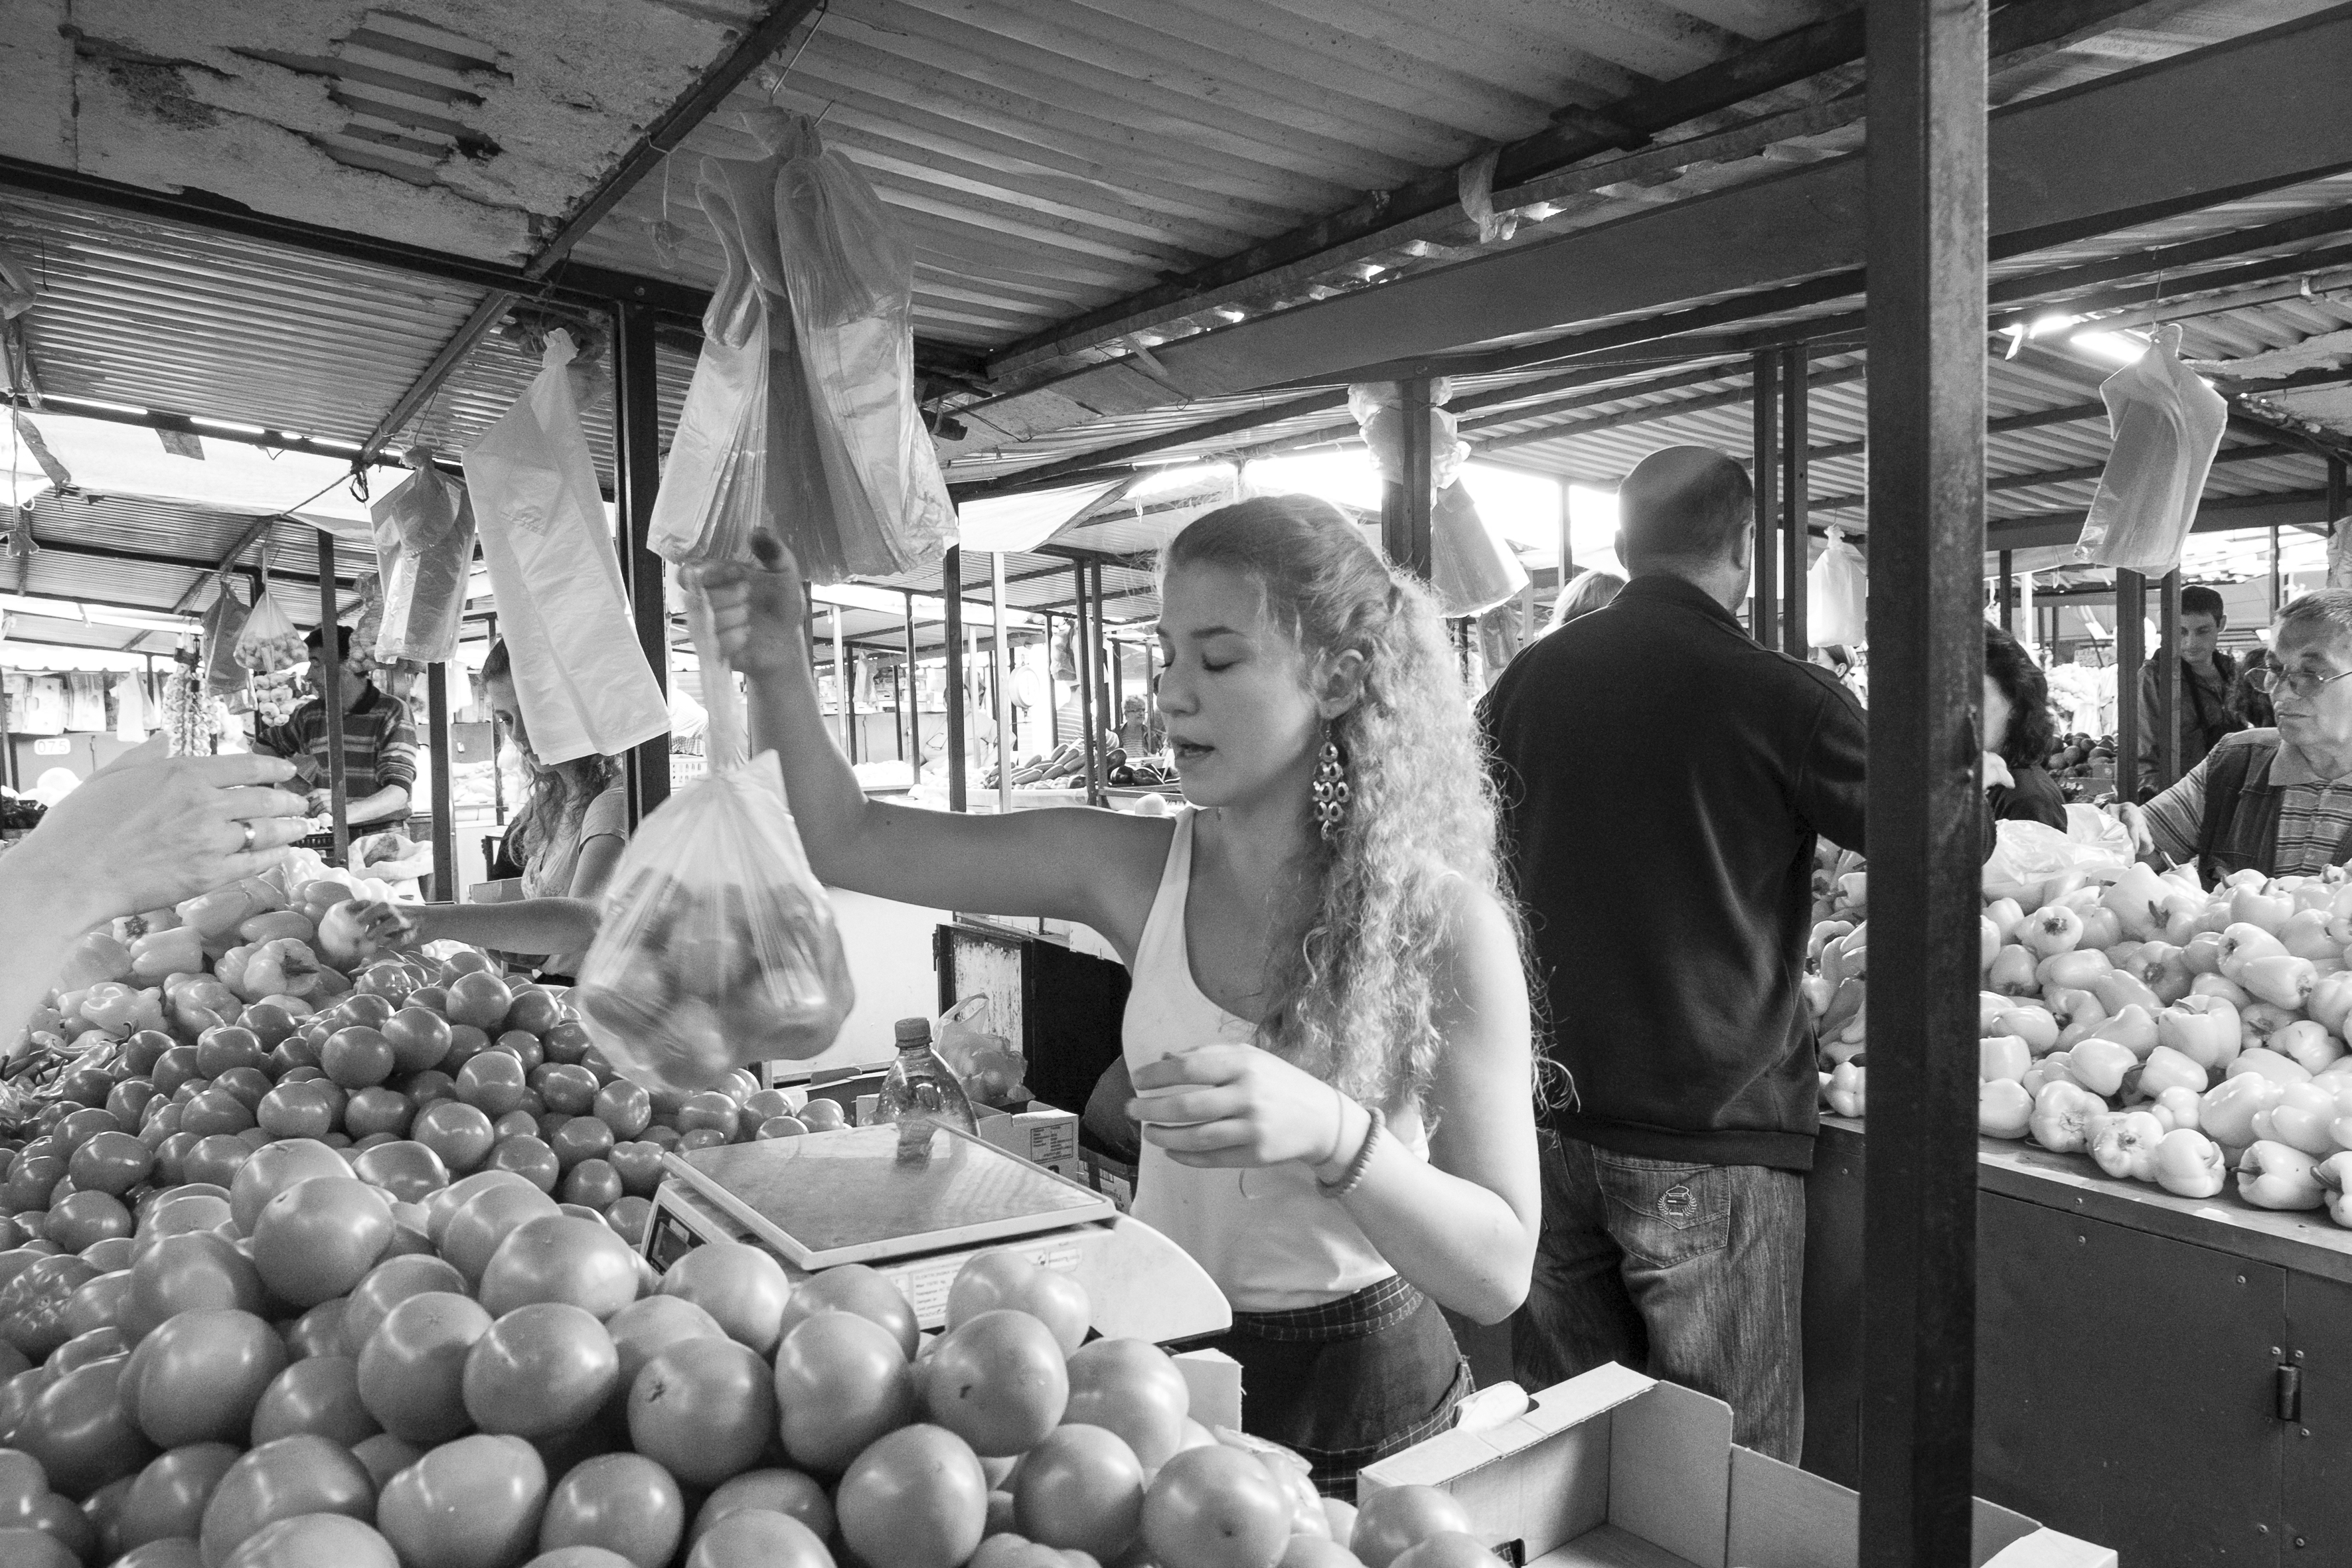
black and white, street, photography, city, urban, travel, fujifilm, market, monochrome, public space, bw, blackandwhite, blackwhite, serbia, cool image, photograph, snapshot, noiretblanc, fuji, fujix, fujixe1, belgrade, monochrome photography, human settlement